Ysgol Friars

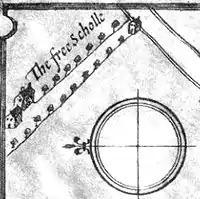
Detail from John Speed map of 1610, the only surviving image of the original school building

The school was founded by Geoffrey Glyn who had been brought up in Anglesey and had followed a career in law in London. A friary had been established in Bangor by the Dominican Order, or Black Friars, in the 13th century. At the dissolution of the monasteries, the friary was wound up in 1538. Geoffrey Glyn bought the site with a view to establishing a grammar school. In his will dated 8 July 1557, he left the property and endowments towards establishing the school.